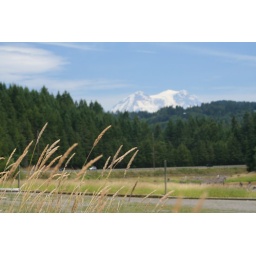
Mount Rainier in the background as seen from a field somewhere along the road to the mountain.